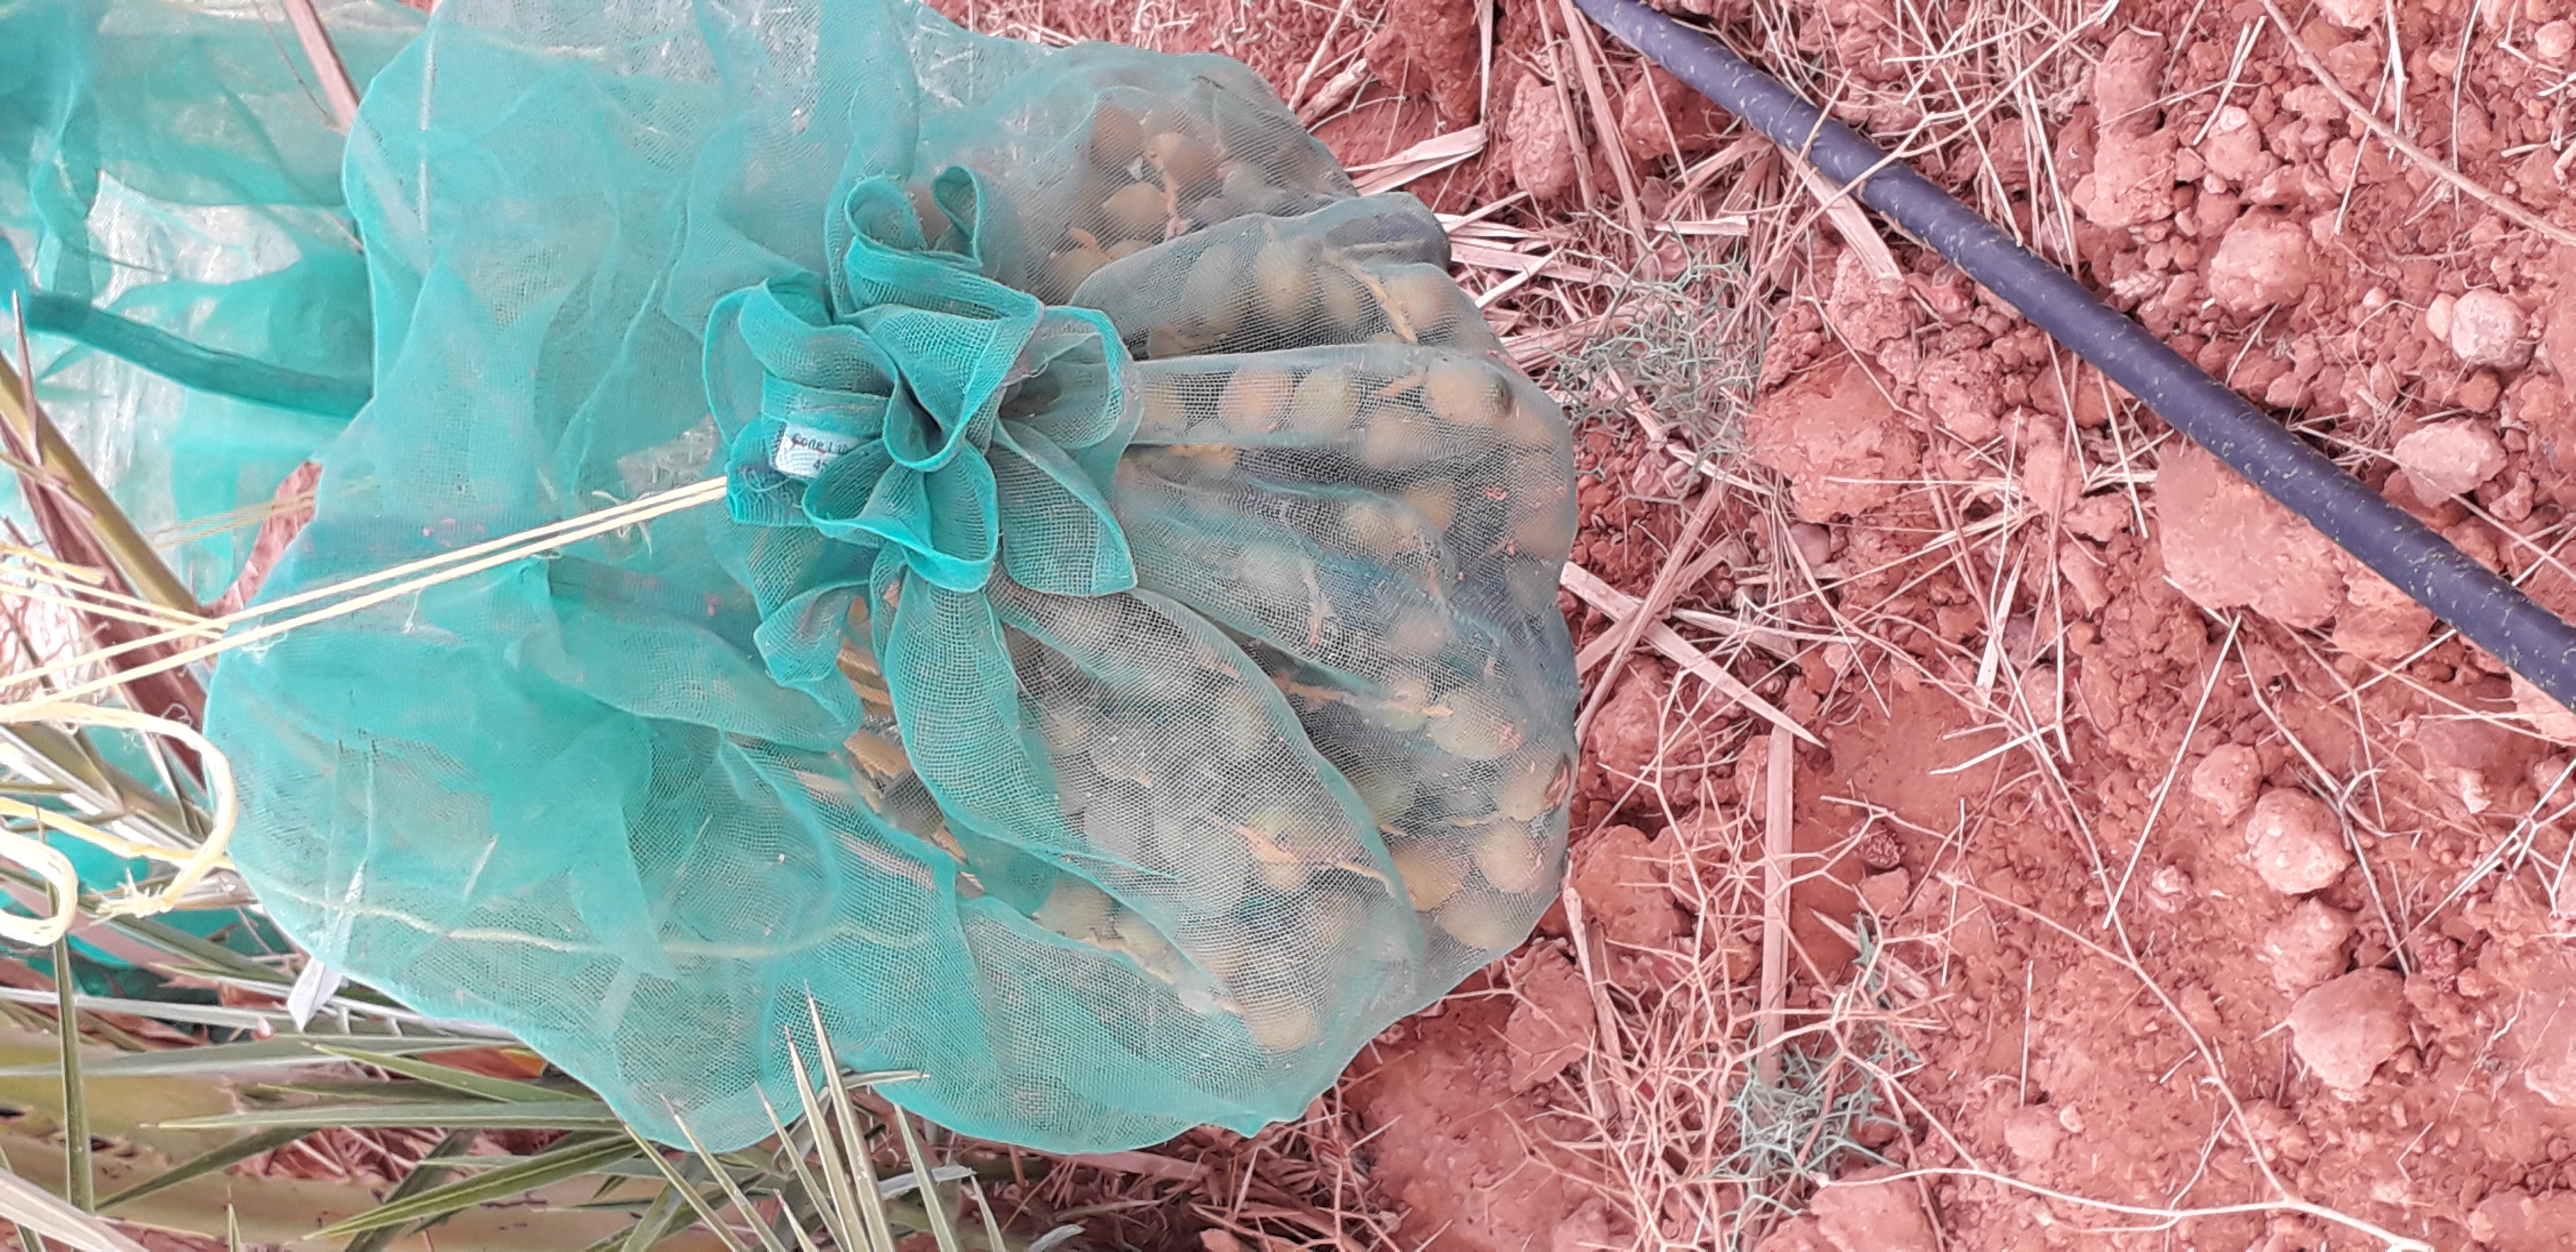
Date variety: kholt